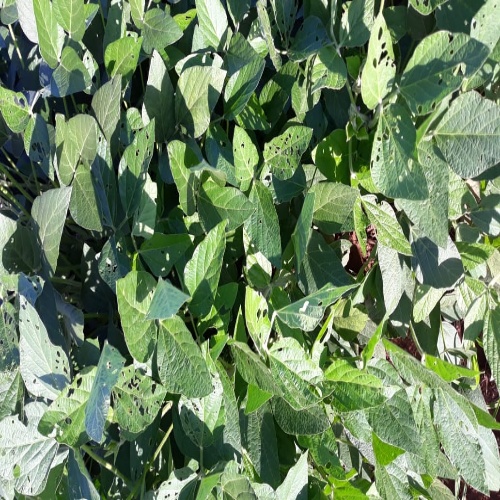
Label: Diabrotica_speciosa